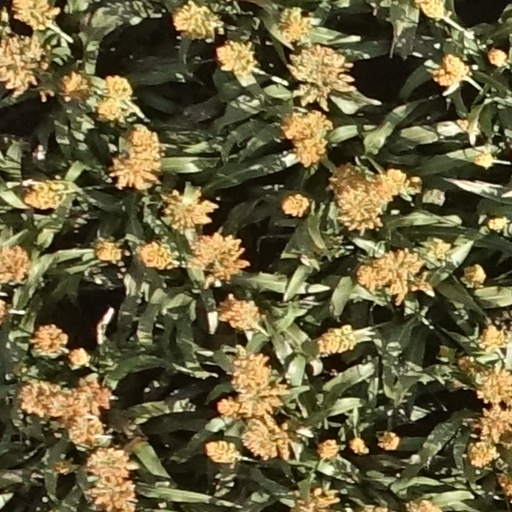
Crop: sorghum